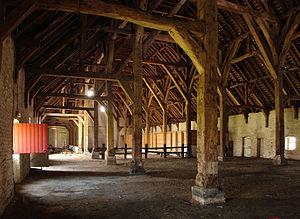
Cette page regroupe l'ensemble des monuments classés de la ville de Bruges pour les noms de rues commençant par T.